Henry M. Fox

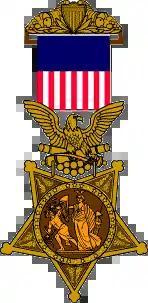
Medal of Honor recipient

Henry M. Fox (November 15, 1844 – March 3, 1923) was a Union soldier during the American Civil War, and a Medal of Honor recipient.